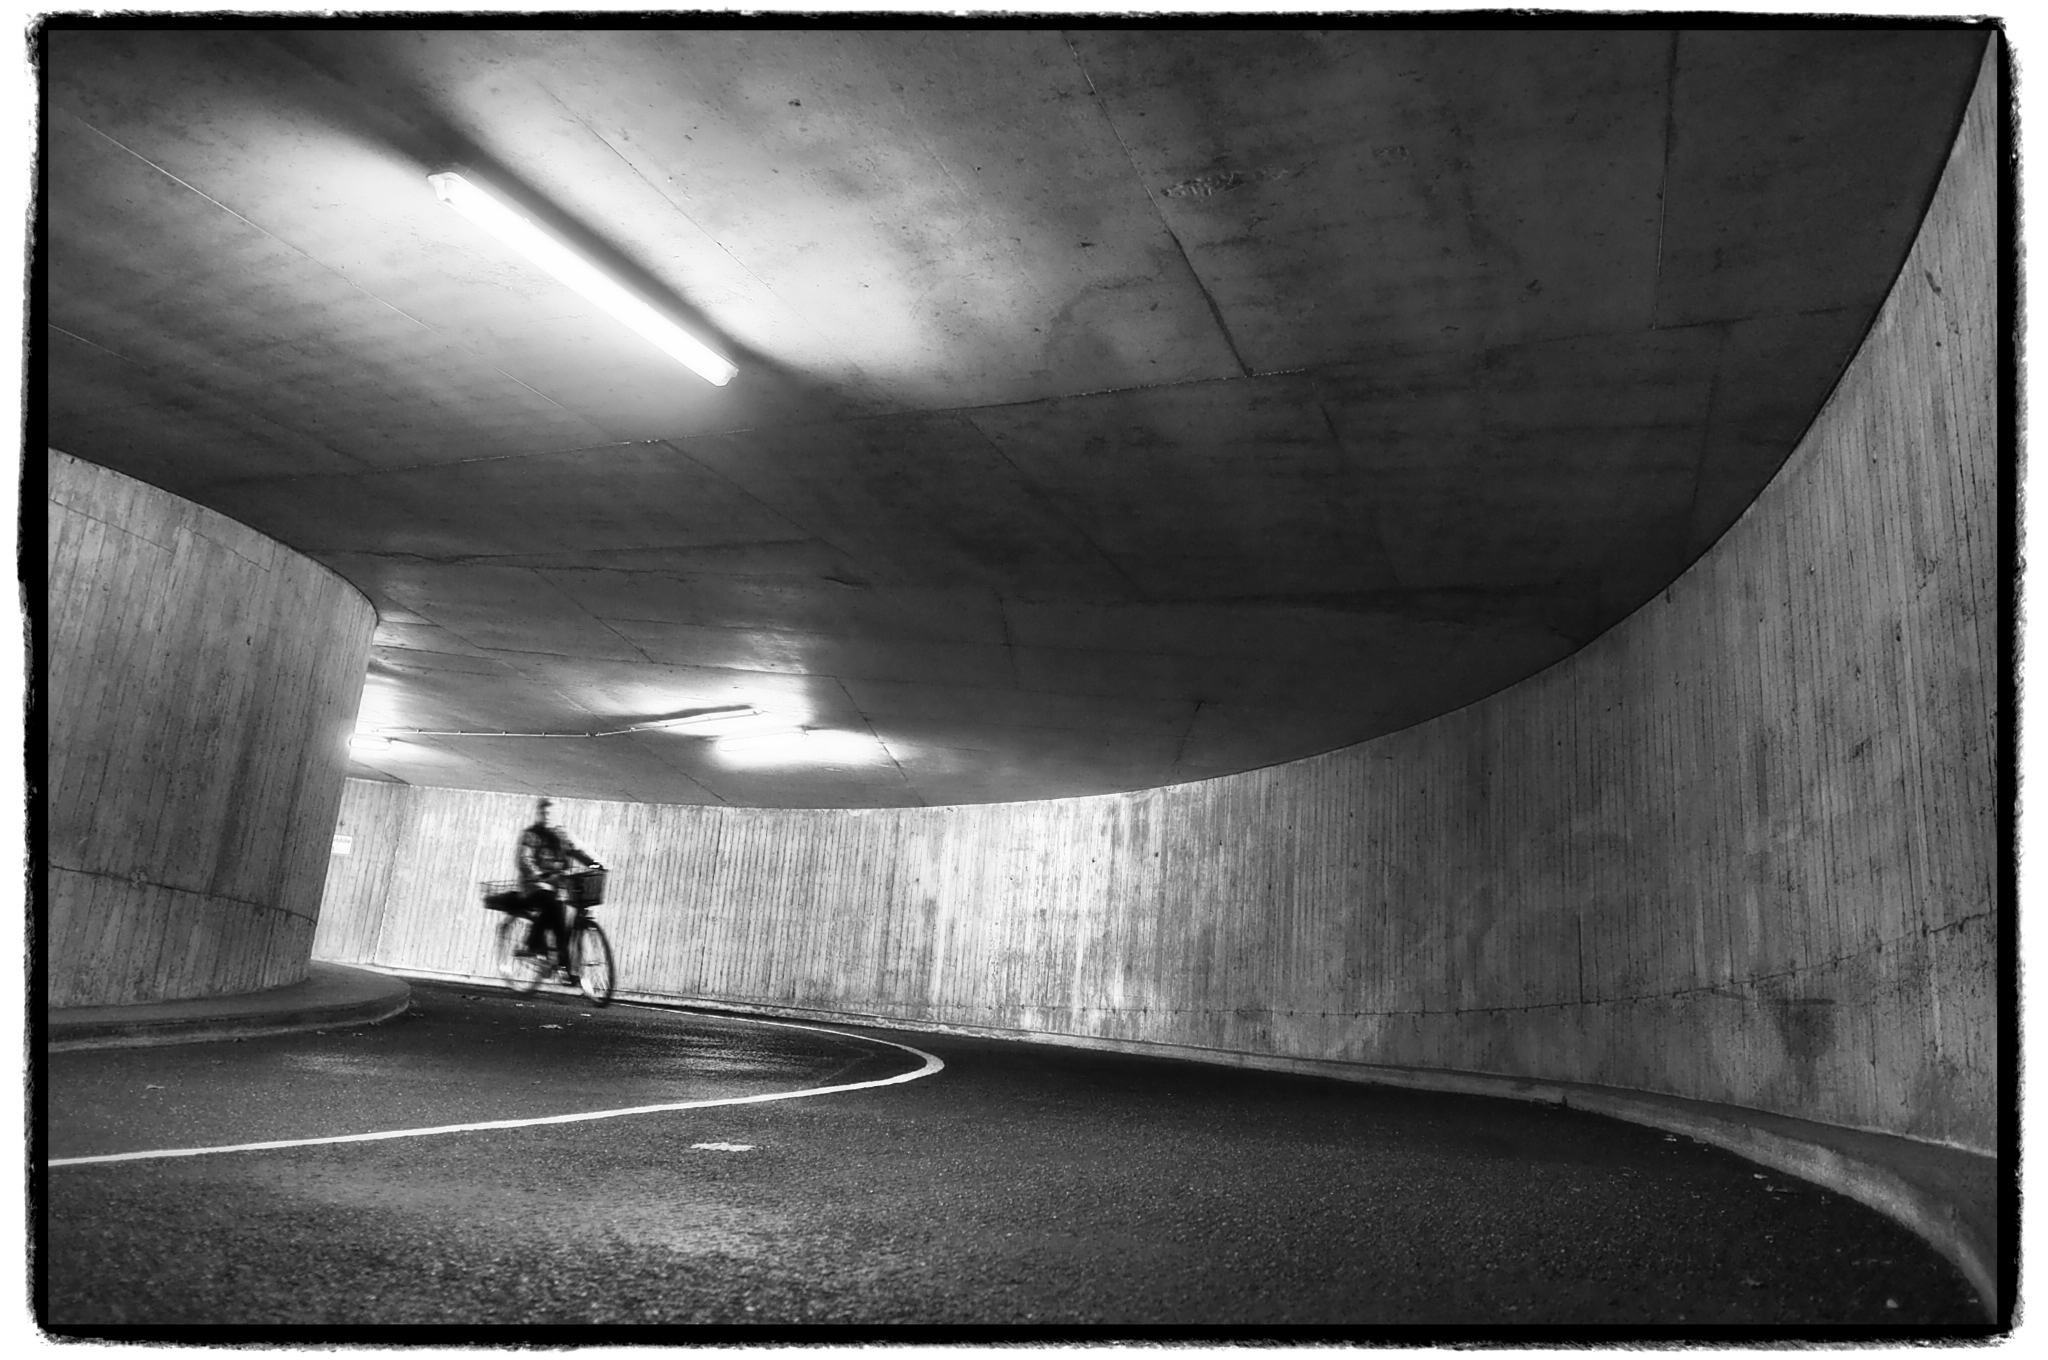
light, black and white, white, photography, ceiling, line, darkness, black, monochrome, lighting, symmetry, image, shape, monochrome photography, film noir